Battle of Iwo Jima

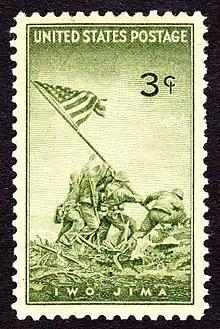
U.S. postage stamp, 1945 issue, commemorating the Battle of Iwo Jima

The Marines learned that firearms were relatively ineffective against the Japanese defenders, and turned to flamethrowers and grenades to flush the Japanese troops out of their tunnels. One of the technological innovations of the battle, the eight Sherman M4A3R3 medium tanks equipped with a flamethrower ("Ronson" or "Zippo" tanks), proved highly effective at clearing hardened Japanese positions. The Shermans were difficult to disable, often requiring Japanese defenders to assault them in the open, where they were vulnerable to the superior numbers and firepower of the Marines.